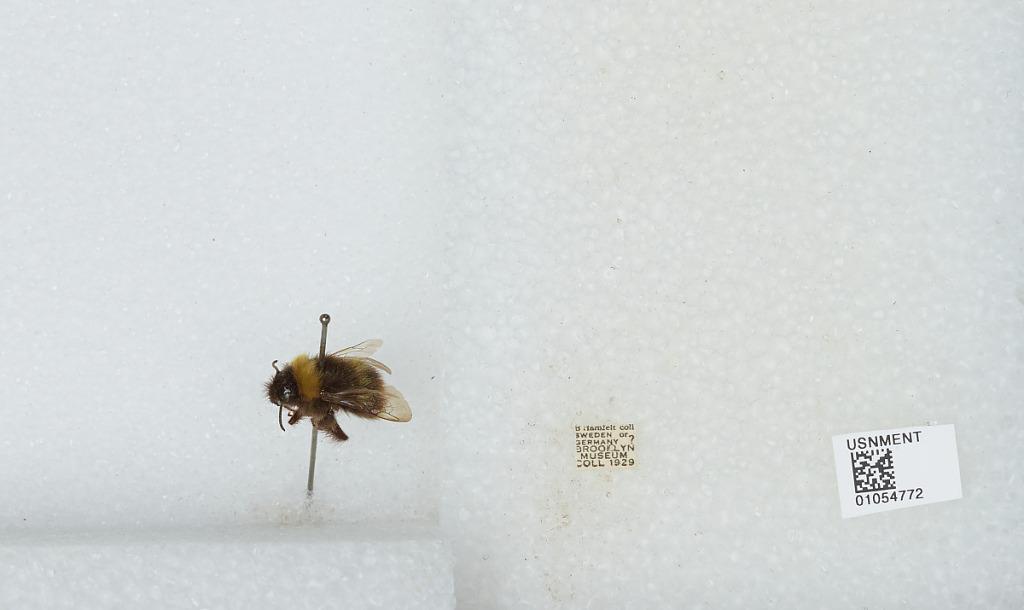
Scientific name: Bombus sp.
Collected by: B. Hamfelt
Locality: Sweden or Germany